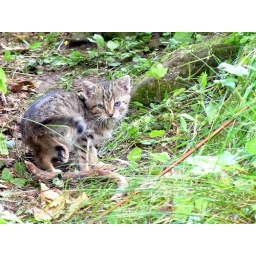
stray cat in a mad dog city